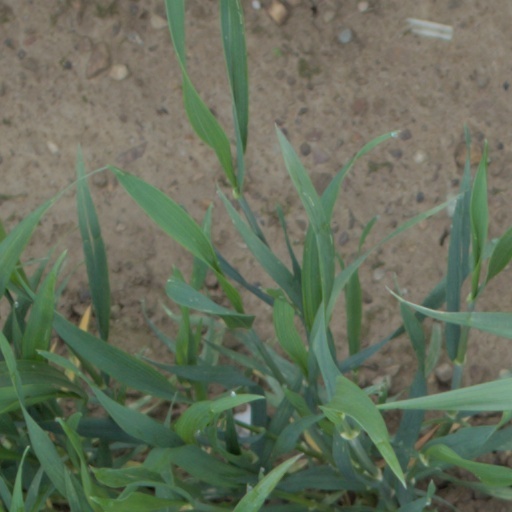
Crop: wheat